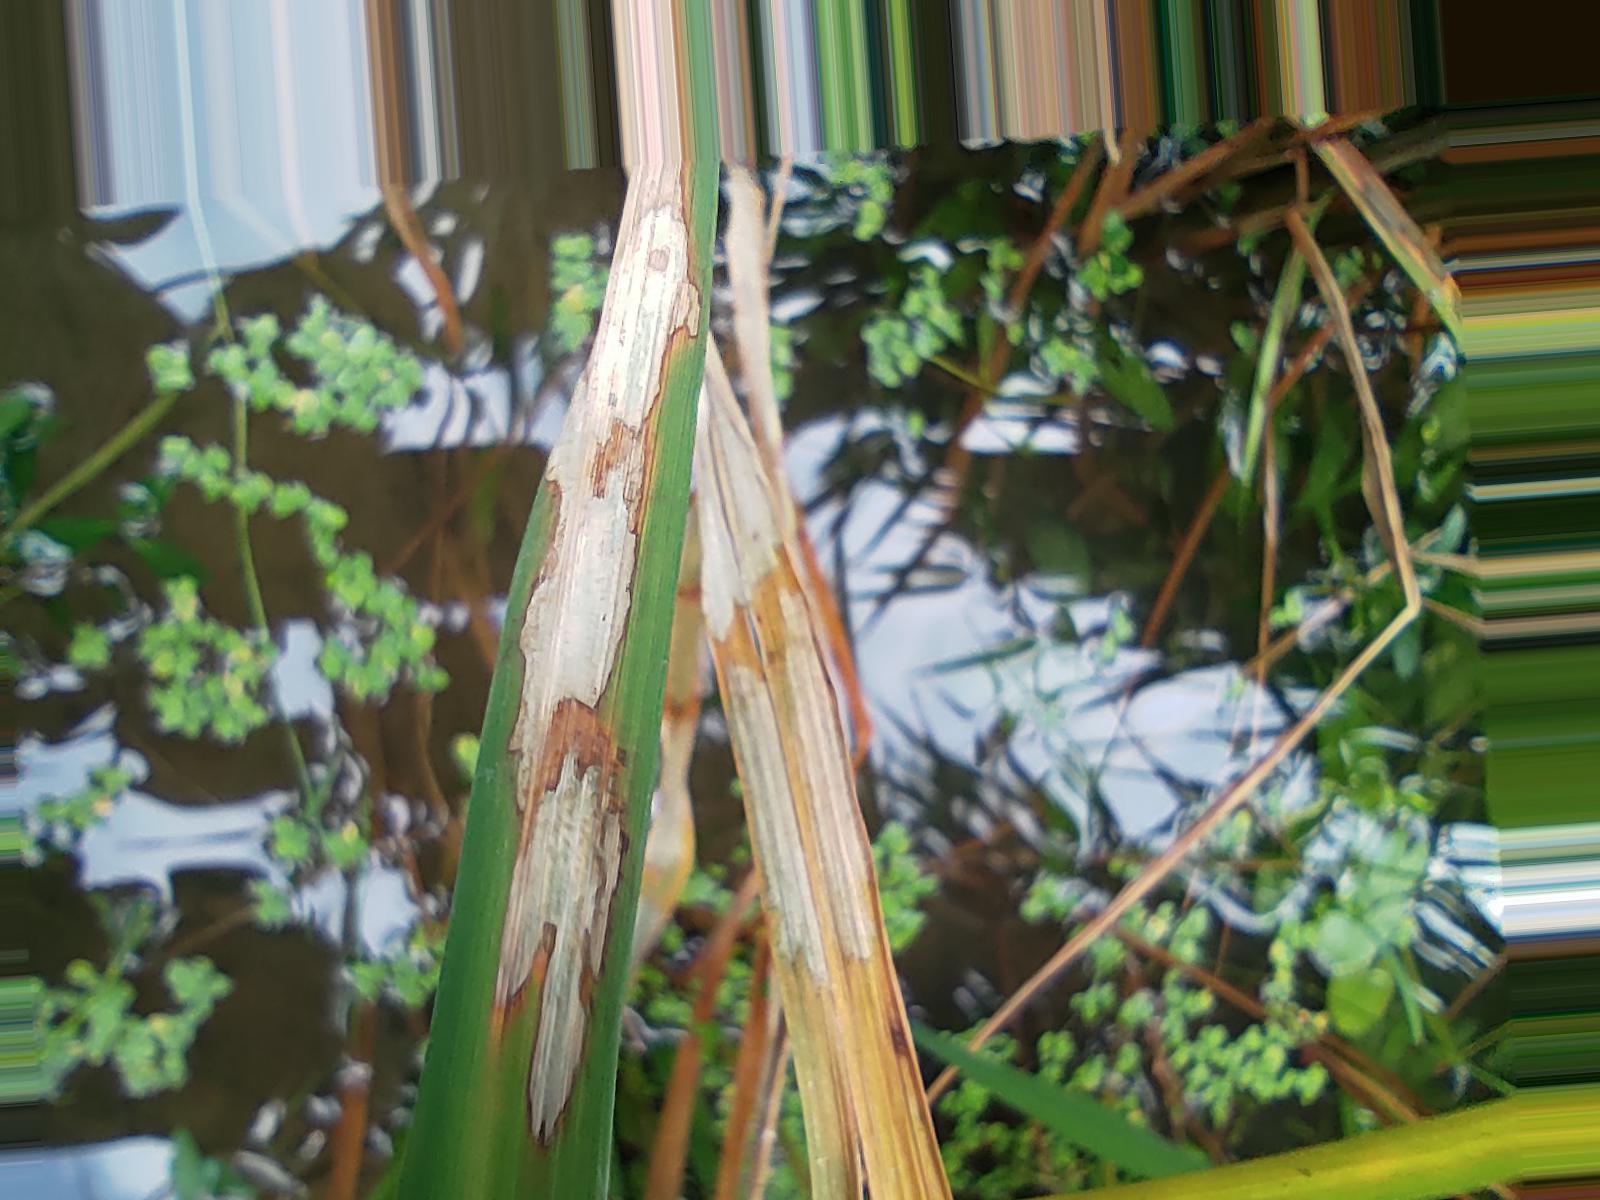
Nhãn: Bệnh Đốm Vằn ( Khô vằn ) ( Sheath Blight )